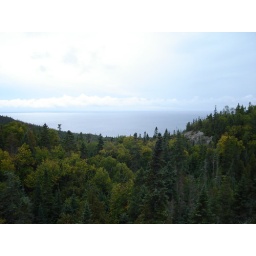
I just love how the trees dip down and how you can see the horizen against the clouds and the water.